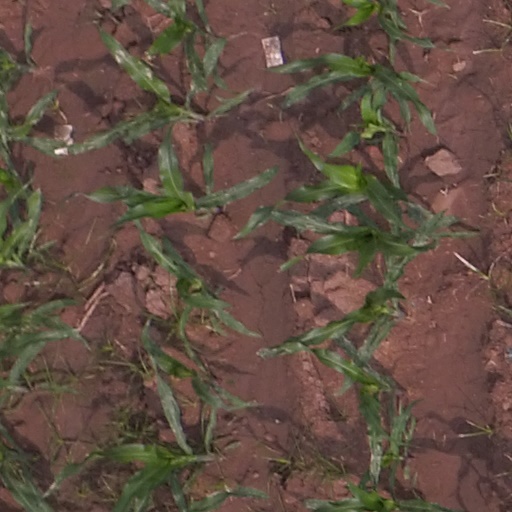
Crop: maize; corn